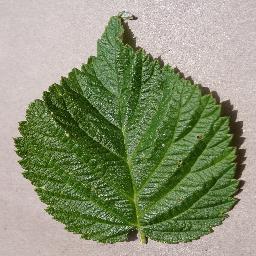
Label: Raspberry___healthy